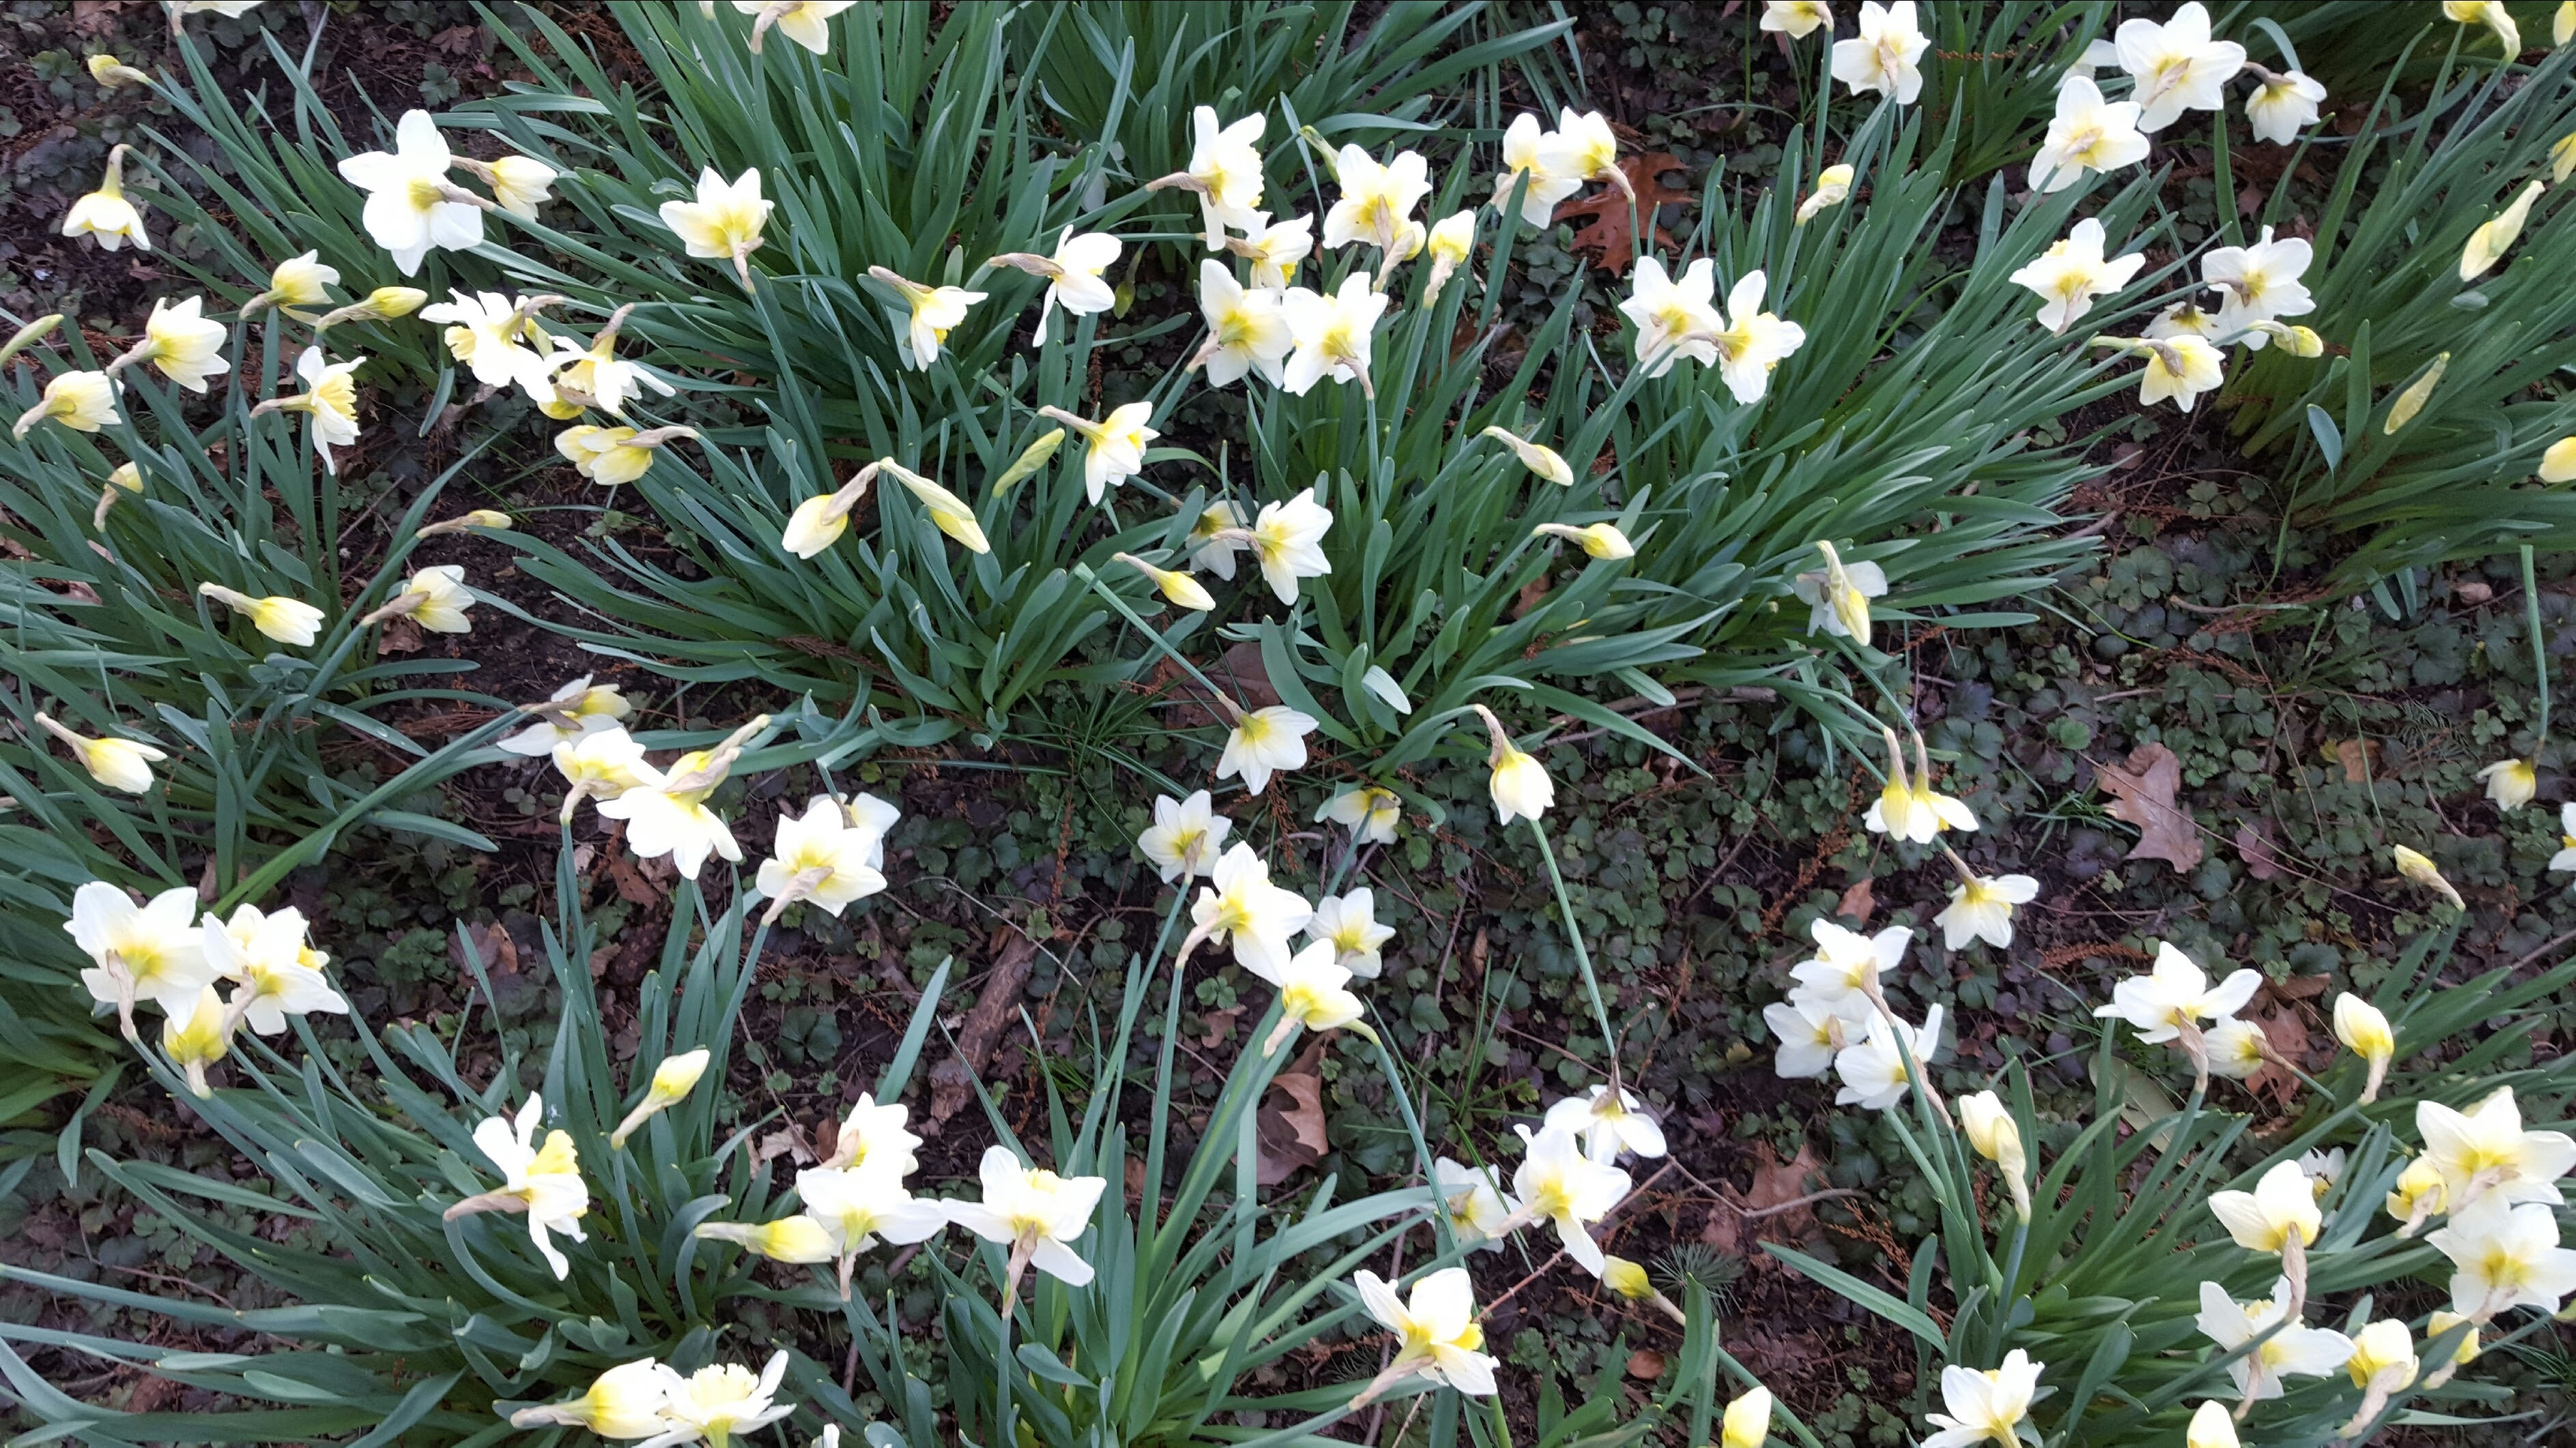
plant, flower, botany, flora, wildflower, narcissus, daylily, flowering plant, land plant